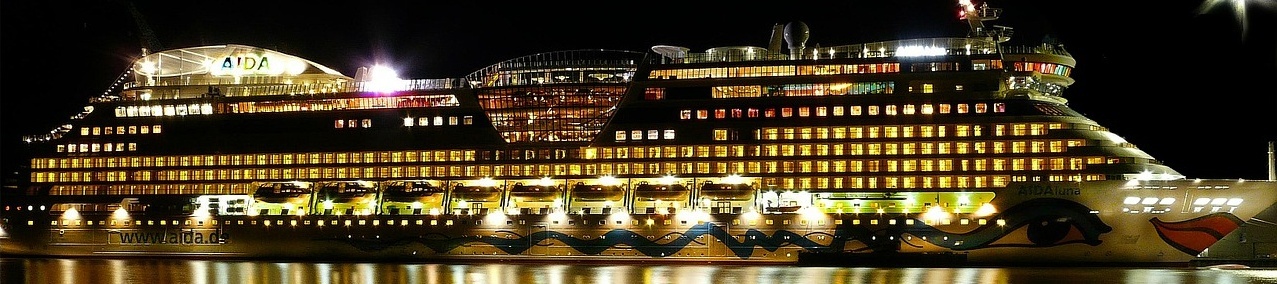
Vehicle type: Ships